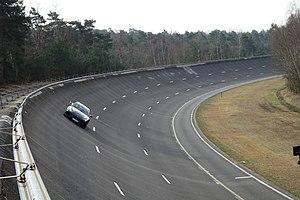
Circuit de Mortefontaine (CERAM)
Le Circuit de Mortefontaine ou CERAM est à l'origine un circuit d'essais automobile constitué d'une unique piste de 4 000 m construit par le constructeur automobile Simca en 1956, et situé sur la commune de Mortefontaine dans l'Oise.